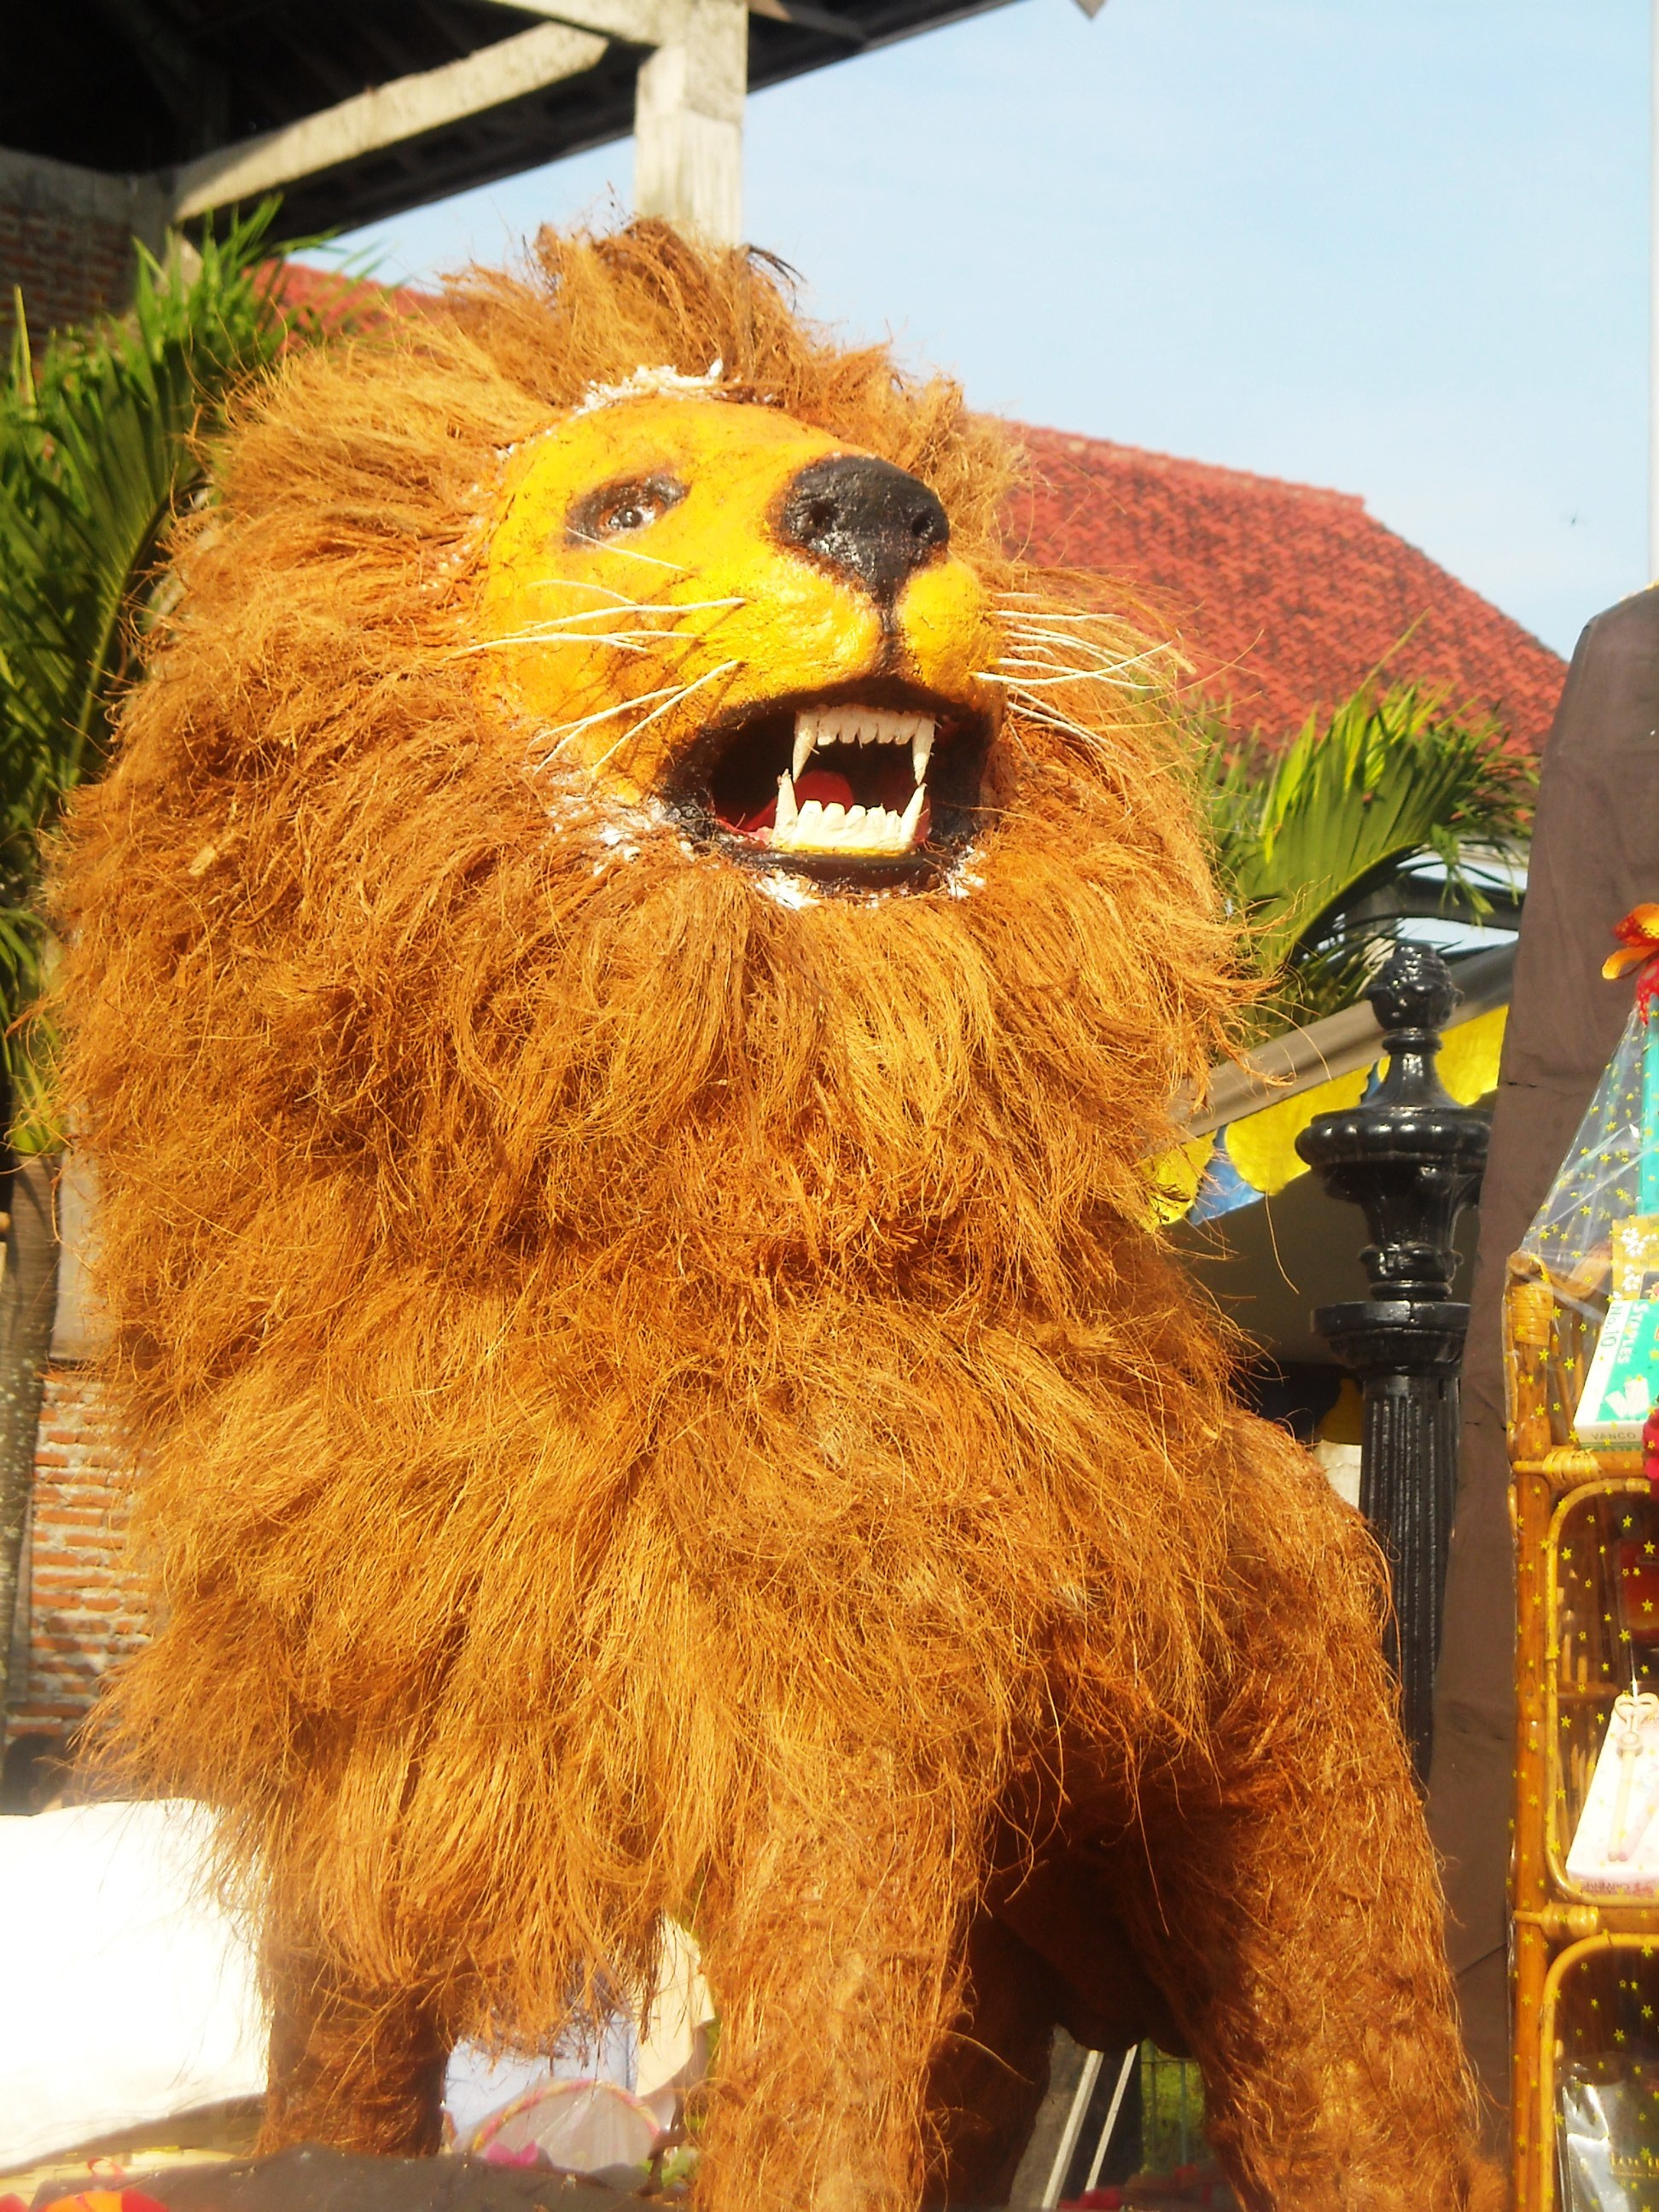
canine, gear, toy, lion, teddy bear, textile, sculpture, animals, handsome, fibers, stuffed toy, download download, gkjw, mojowarno